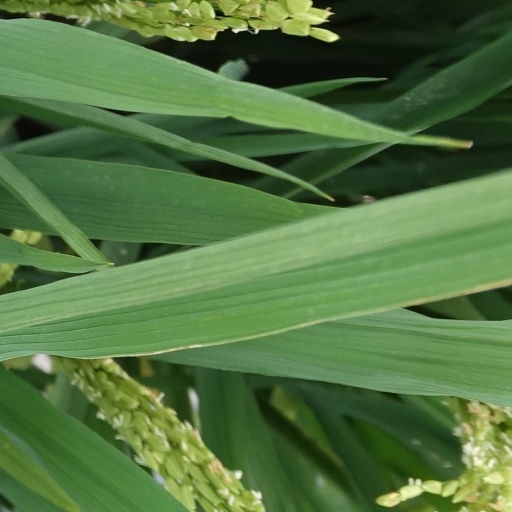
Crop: rice